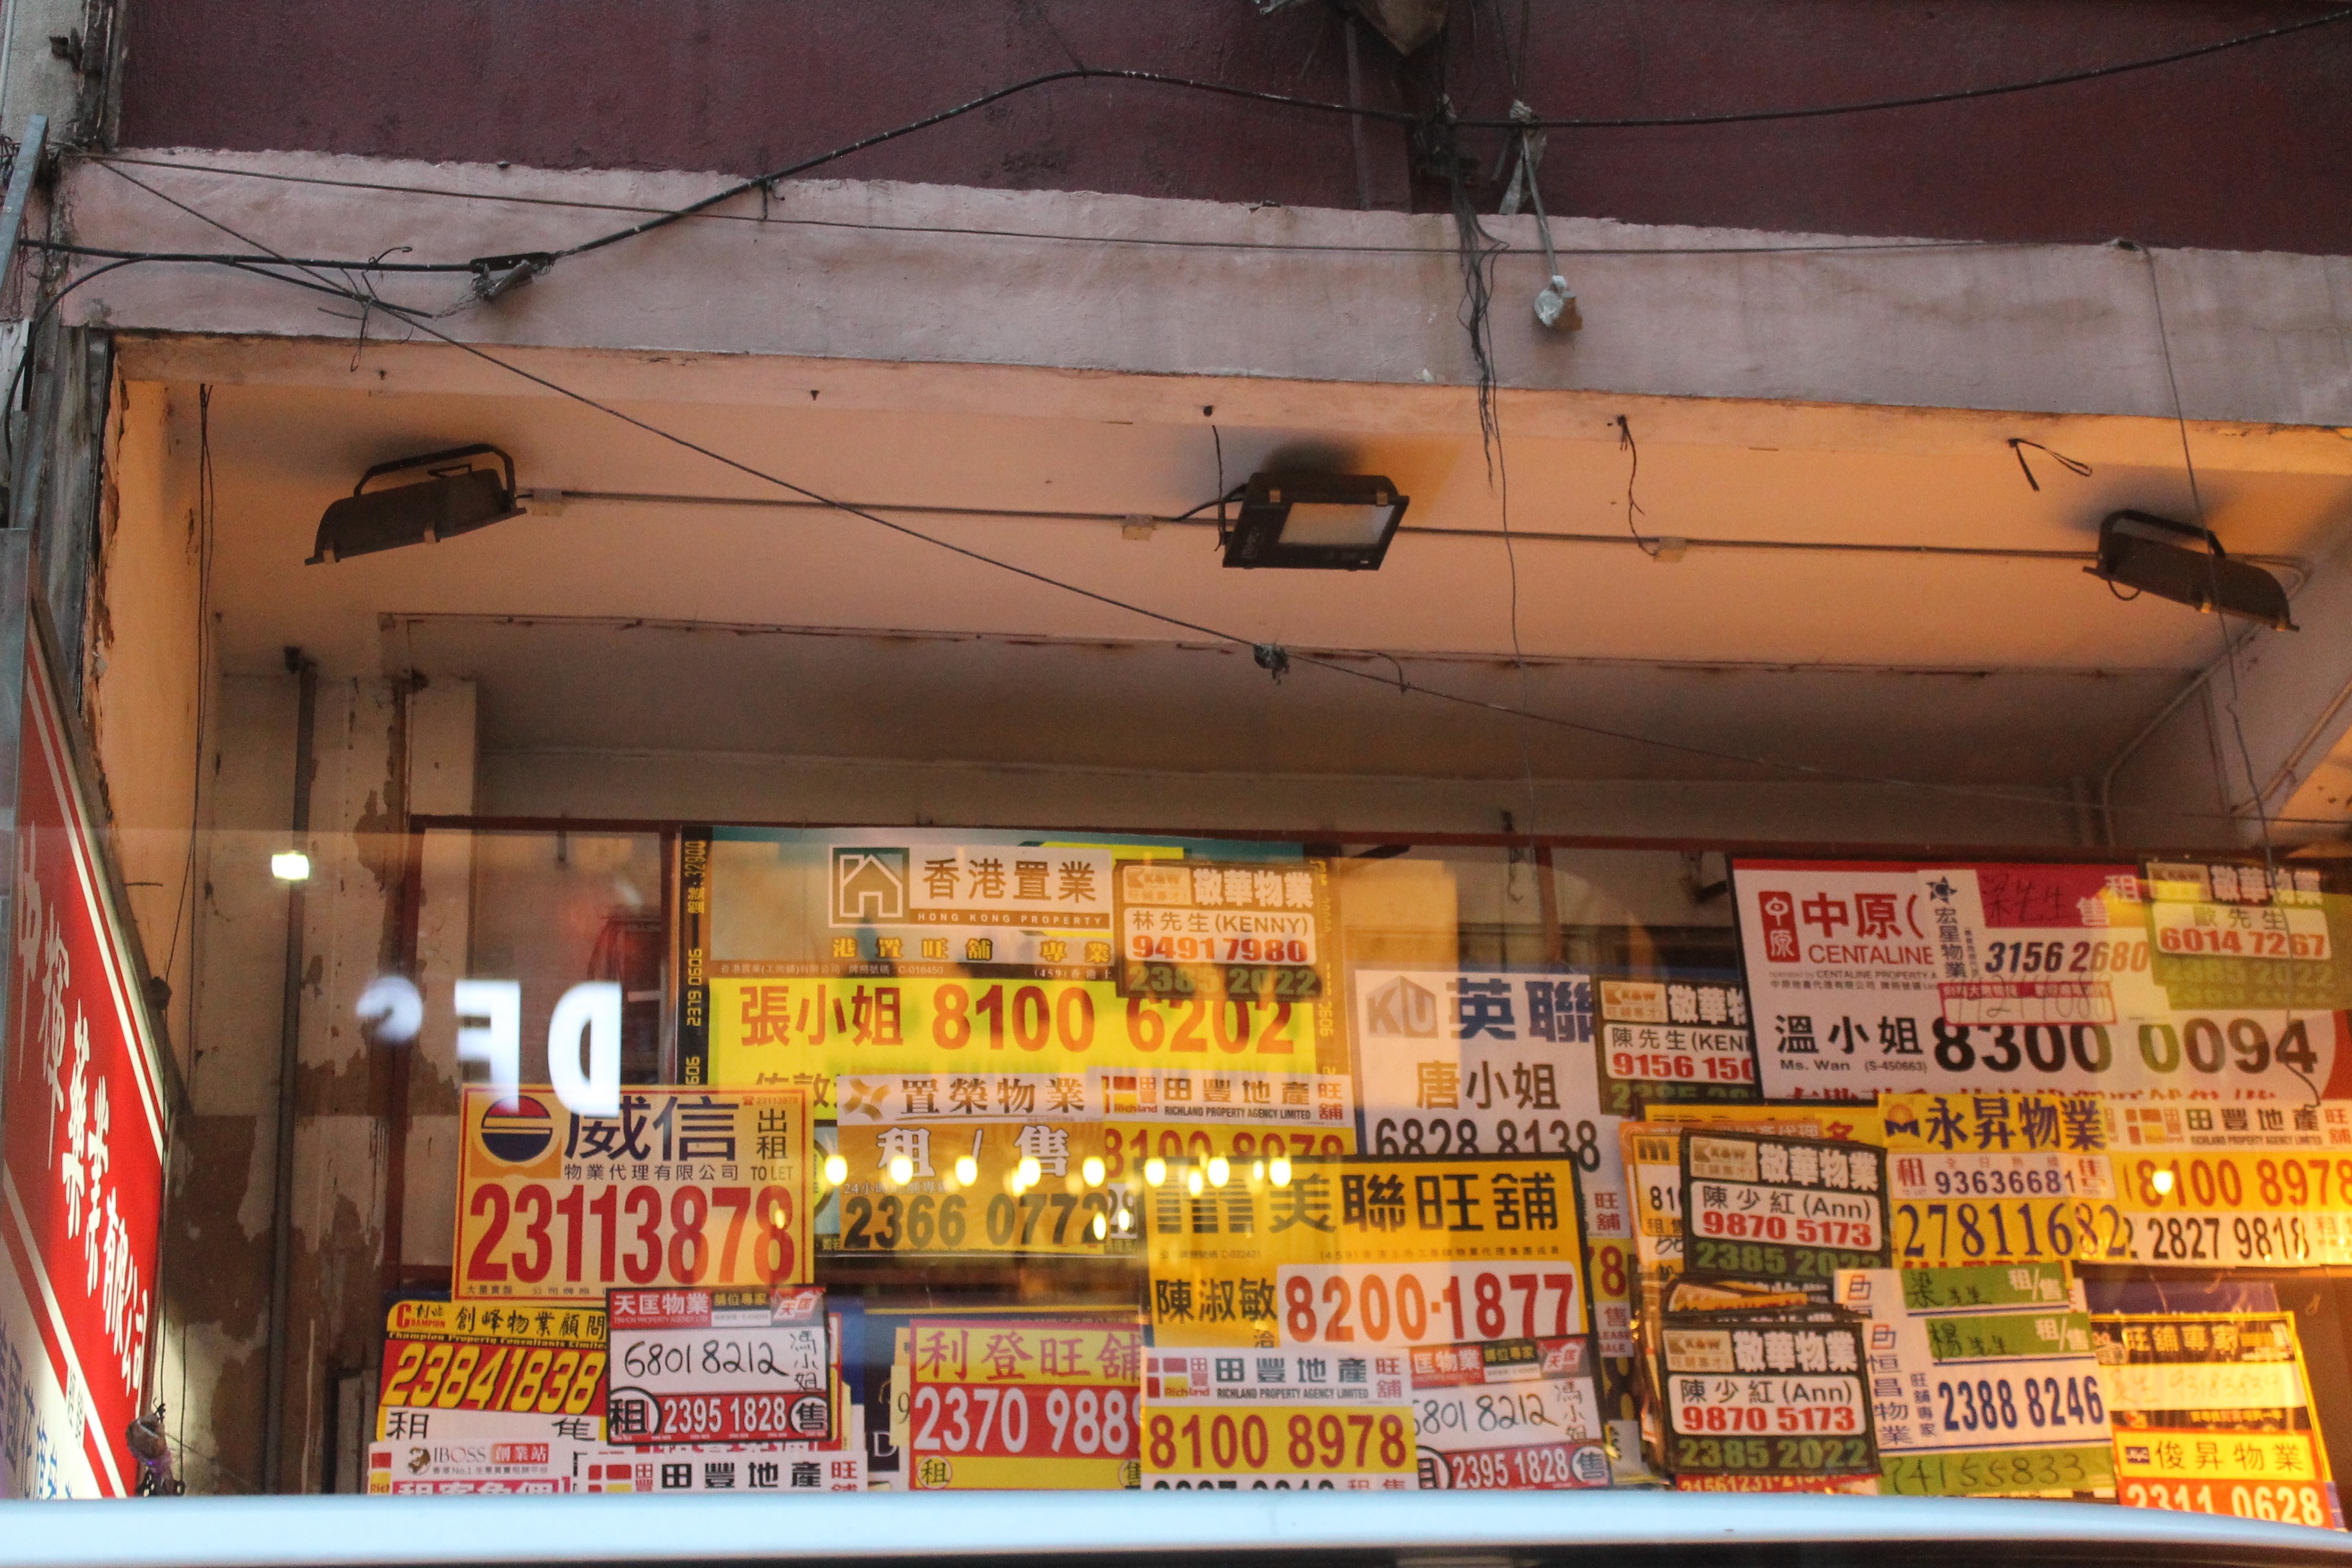
restaurant, grocery store